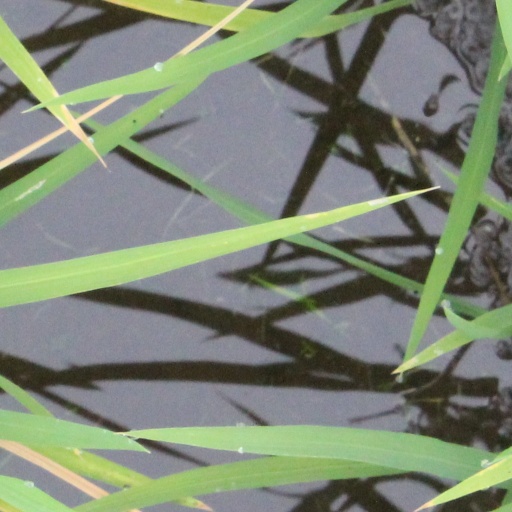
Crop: rice